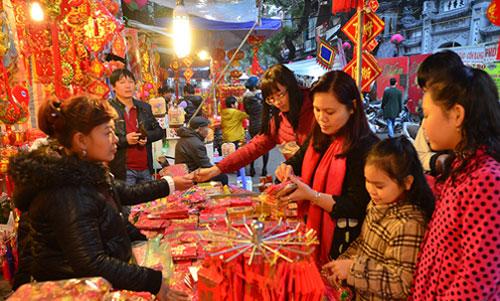
có một người phụ nữ mặc áo khoác đen đang ngồi bên trong quầy hàng